Motif Window Manager

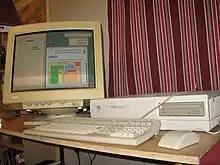
VAXstation 4000 model 96 running OpenVMS 6.1 and the mwm-based DECwindows Motif environment

Originally, MWM and Motif could only be purchased. The same software was also available as OpenMotif, though not on properly open-source or free software terms. In late 2012, Motif and MWM were released under the LGPL-2.1-or-later license as free software.